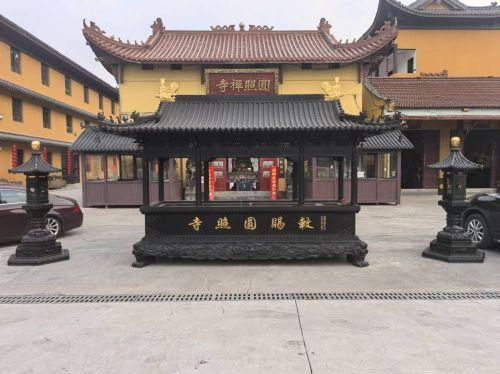
地标名称：圆照禅寺